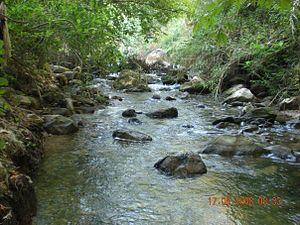
Nahr Abou Ali ou fleuve d'Abou Ali est un fleuve libanais prenant sa source dans la vallée de Qadisha, au Nord du Liban, et se jetant dans la Méditerranée au niveau de la ville de Tripoli par laquelle il passe et où il est emmuré et couvert sur une petite partie, où un souk est installé. Il est long de 44,5 kilomètres.